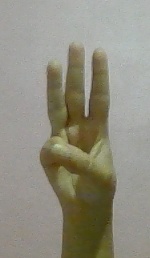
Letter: thaa